San Caio

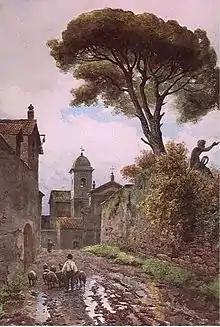
The church of San Caio, as seen down the Vicolo di San Nicola da Tolentino (Ettore Roesler Franz, ca. 1880), painted as part of a series depicting "Roma sparita" — "forgotten Rome".

Antonio Nibby makes note of a "pious belief" that the church was constructed on the site of the house of Pope Caius, to whose memory the church was dedicated. If that is so, then it had been operating as "domus ecclesiæ" since the late third century. Mariano Armellini, writing two years after the destruction of the church, notes with some certainty that it had been constructed atop ruins from the third or fourth century. Those appear to have belonged to "a noble and grandiose" Roman structure, which may be identified with the ancient "titulus Gai" ("title of Caius") — in other words, the early Christian community that met in the house of Pope Caius. As a titular church, San Caio served as one of the Lenten "stationes" where the pope would preside over a public procession and liturgy. It had been assigned to the Saturday of the third week of Lent.